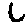
Label: 6